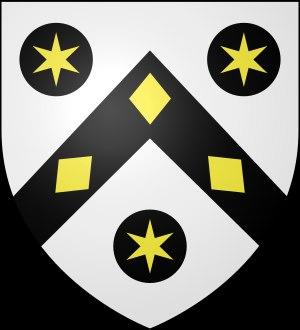
La famille Saguez de Breuvery est une famille subsistante de la noblesse française, originaire de Champagne, dont la filiation prouvée remonte à Jean Saguez, écuyer, seigneur du fief de Montmorillon les Marson, en 1431.